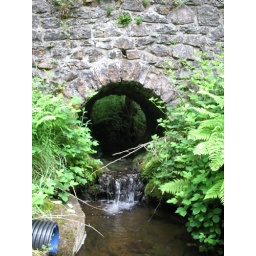
there are fish in that water and a good size too. that is just one of the arches - there are two